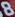
Number: 8